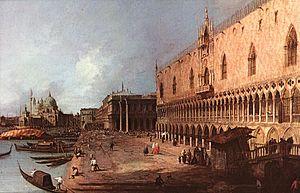
Giovanni Antonio Canal, plus connu sous le nom de Canaletto, est un peintre vénitien célèbre pour ses panoramas de Venise.